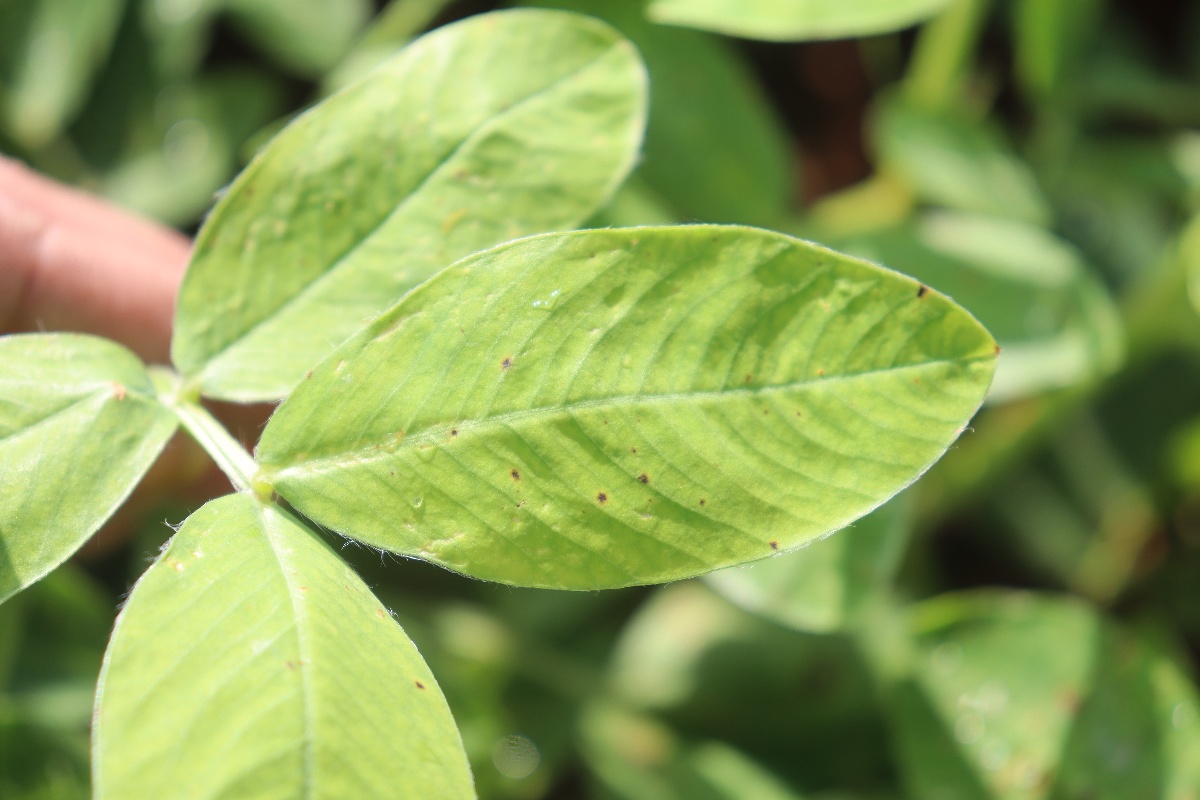
Label: early_leaf_spot